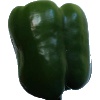
Label: green_pepper